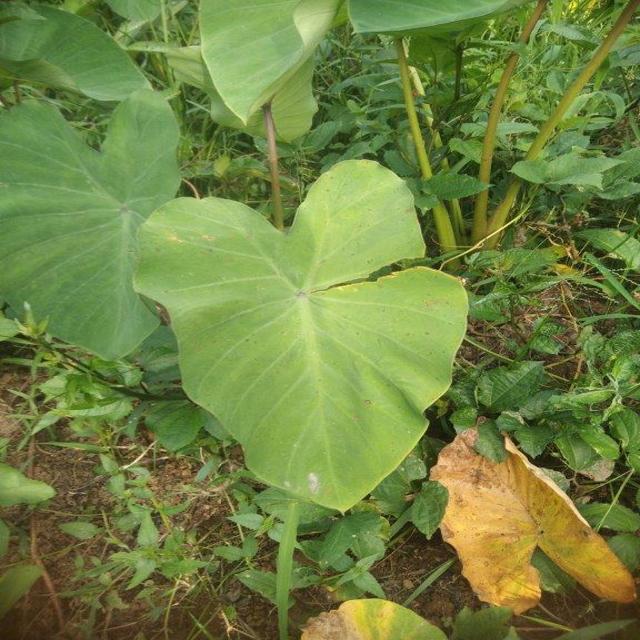
Label: Healthy